Abruzzo

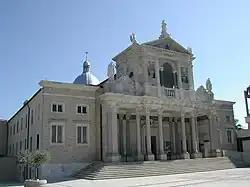
St. Gabriel's shrine

In the inland mountain areas there are the ski resorts of Scanno, Ovindoli, Pescasseroli, Roccaraso, Campo Imperatore, Campo Felice, Rivisondoli, Pescocostanzo and Pianoro Campitelli where winter tourism is highly developed and then you can play sports such as alpine skiing, snowboarding, ski mountaineering, ski touring, cross-country skiing and dog sledding. Other trails and facilities are in Passolanciano-Majelletta, Campo Rotondo, Campo di Giove, Piani di pezza, Voltigno, Centomonti, Macchiarvana, Monte Piselli where winter tourism is highly developed and then you can play sports such as alpine skiing, snowboarding, ski mountaineering, ski touring, cross-country skiing and dog sledding.